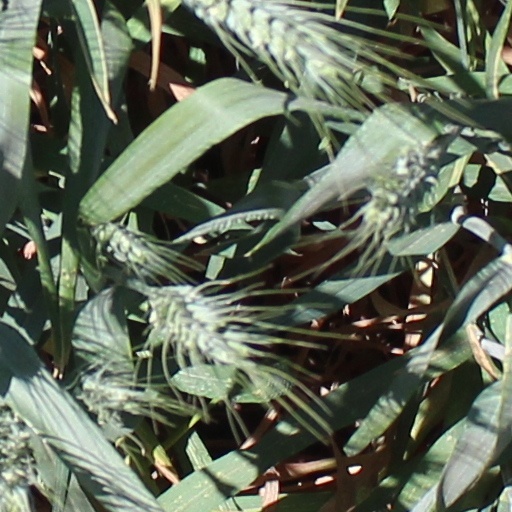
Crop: wheat